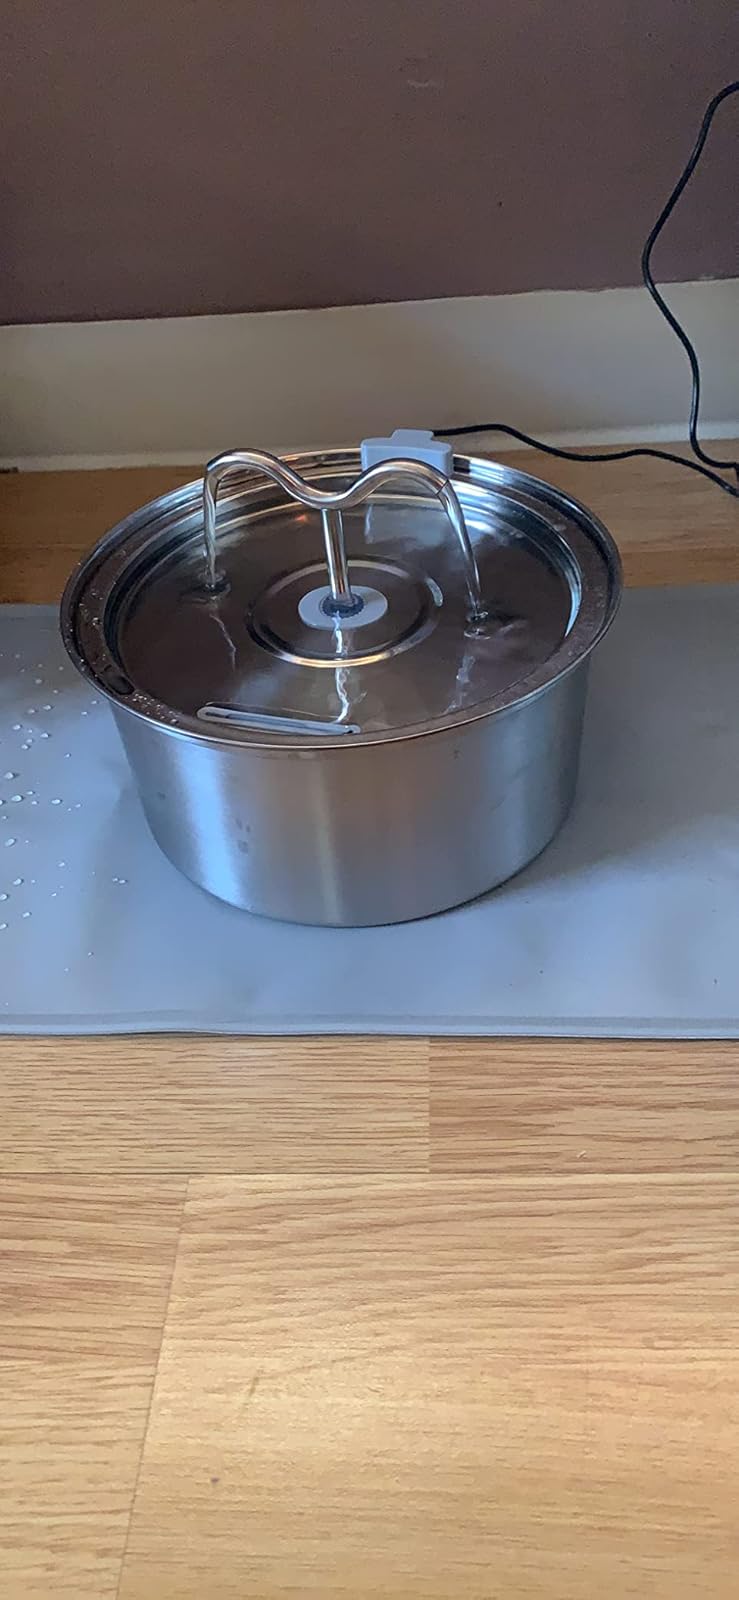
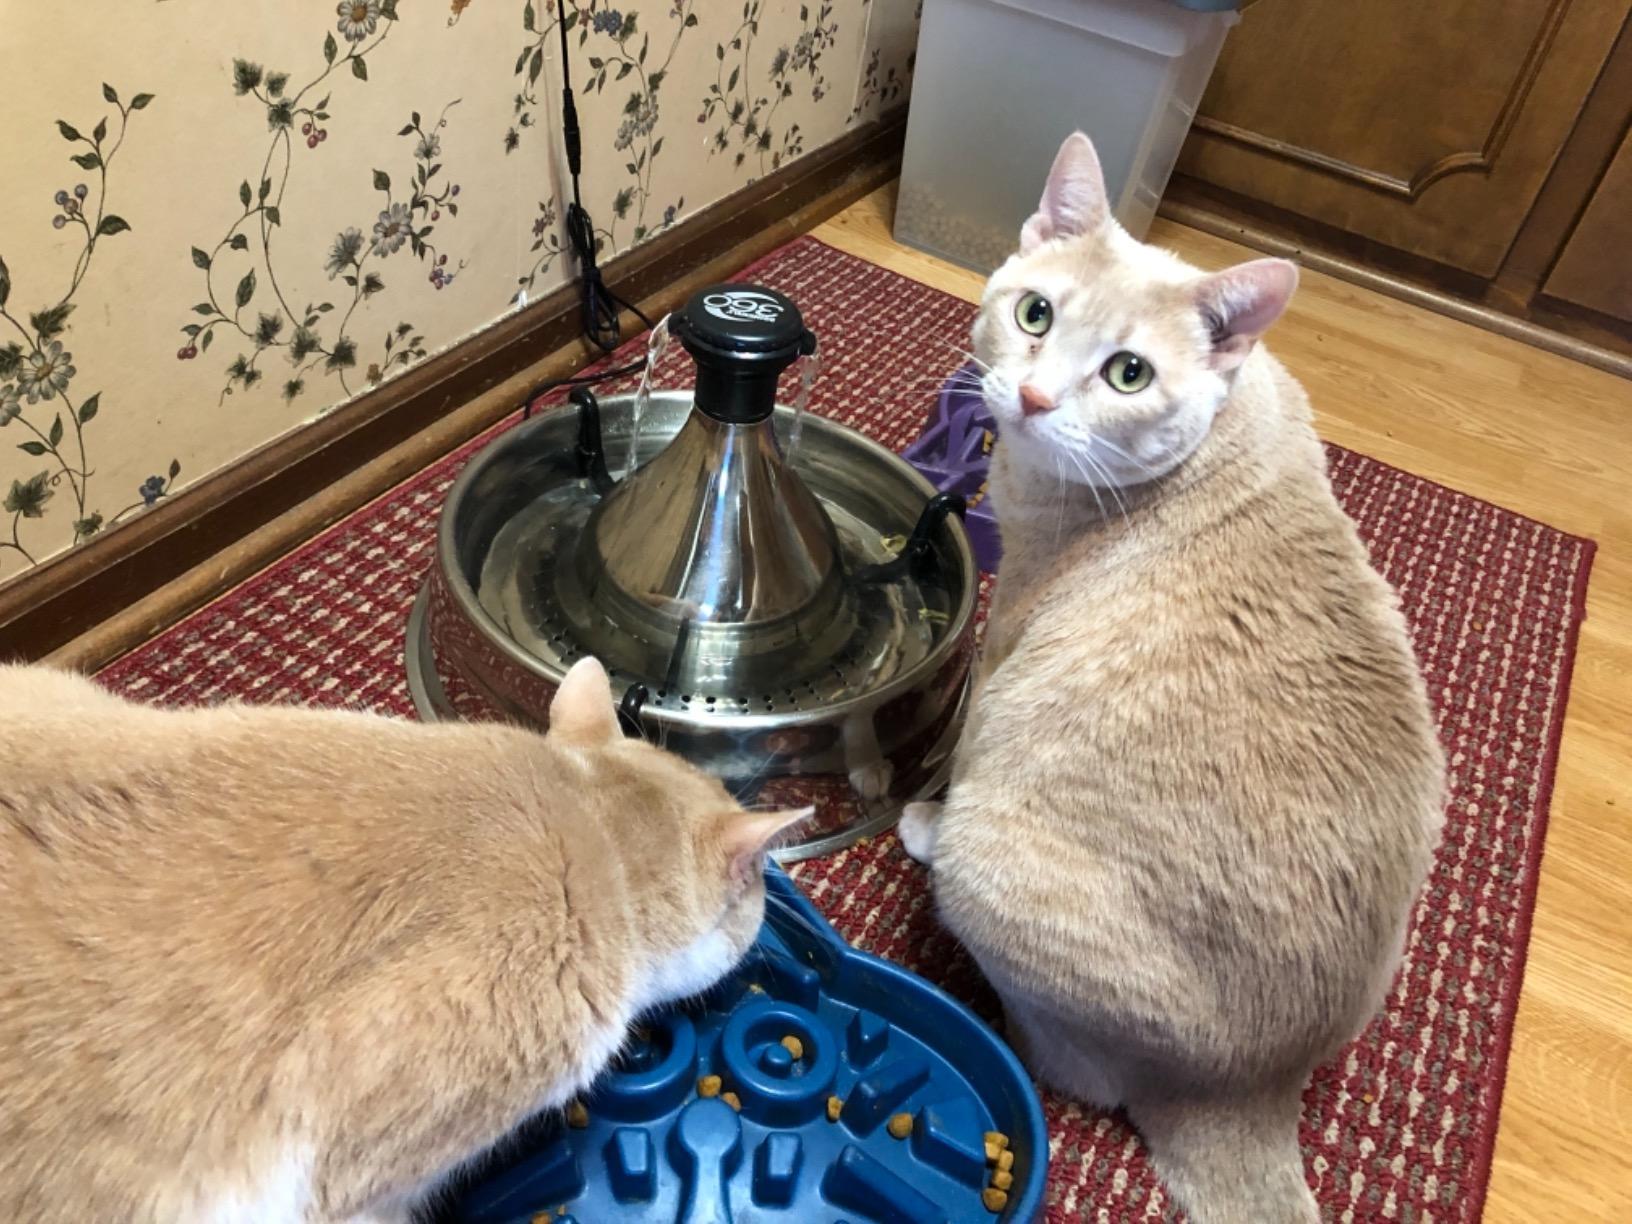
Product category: items_bowl
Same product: no